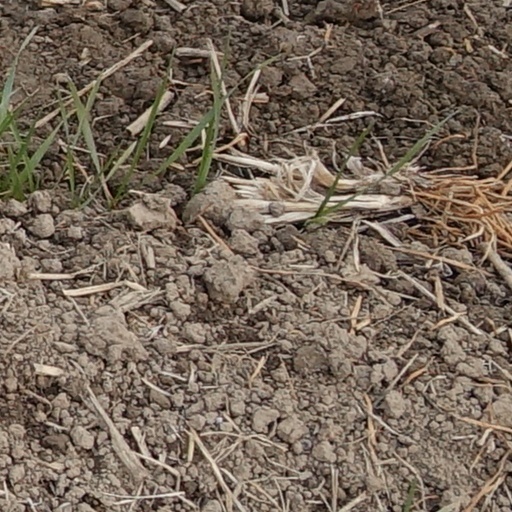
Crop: wheat